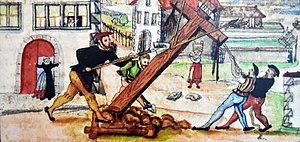
La Réforme protestante à Zurich a été promue au départ par Ulrich Zwingli. Au début des années 1520, il gagna le soutien des magistrats de la ville de Zurich, de la princesse abbesse Catharina von Zimmern de l'abbaye de Fraumünster, de la population urbaine de Zurich et de la population rurale de l'actuel canton de Zurich. Cela conduisit d'une part à un tournant dans l'histoire et la politique de l’État de Zurich et d'autre part à la propagation des idées de la Réforme à plusieurs autres cantons de l'ancienne Confédération, et donc au lancement de la Réforme en Suisse.